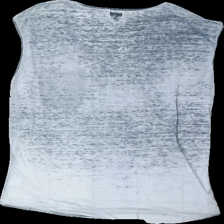
View: back
Type: T-shirt
Category: Ladies
Brand: Not in the list
Brand text on label: kaffe
Colors: Grey
Material: 100% polyester
Pattern: Glitter
Cut: Regular
Size: M
Season: All
Holes: Major
Damage: hål
Damage location: bottom center
Damage 2 location: top right
Damage 3 location: middle center
Price range: <50
Recommended usage: Export
Description: grå t-shirt med glitter fram, nopprig, hål fram